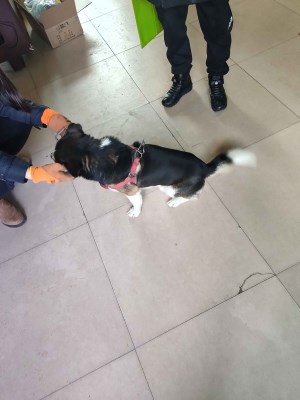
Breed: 3336-n000121-chinese_rural_dog